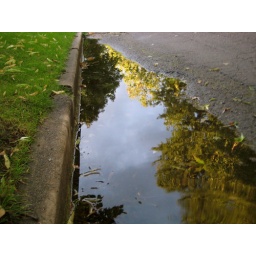
Reflections of fall. . . the ripples added by Baxter drinking dirty street water